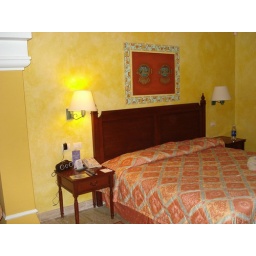
the yellow walls weren't so loud in person :)